Rollei

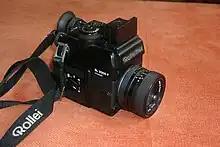
Rolleiflex SL2000F

The advent of Super 8 film created a booming home movie market. This development had not gone unnoticed by Peesel, who decided that Rollei, too, should offer products for this new and expanding segment of the market. As Rollei lacked the resources in Braunschweig to develop or manufacture such products itself, it decided instead to resell (under the Rollei brand) products made by (a Bosch subsidiary in Germany) and (in Italy).